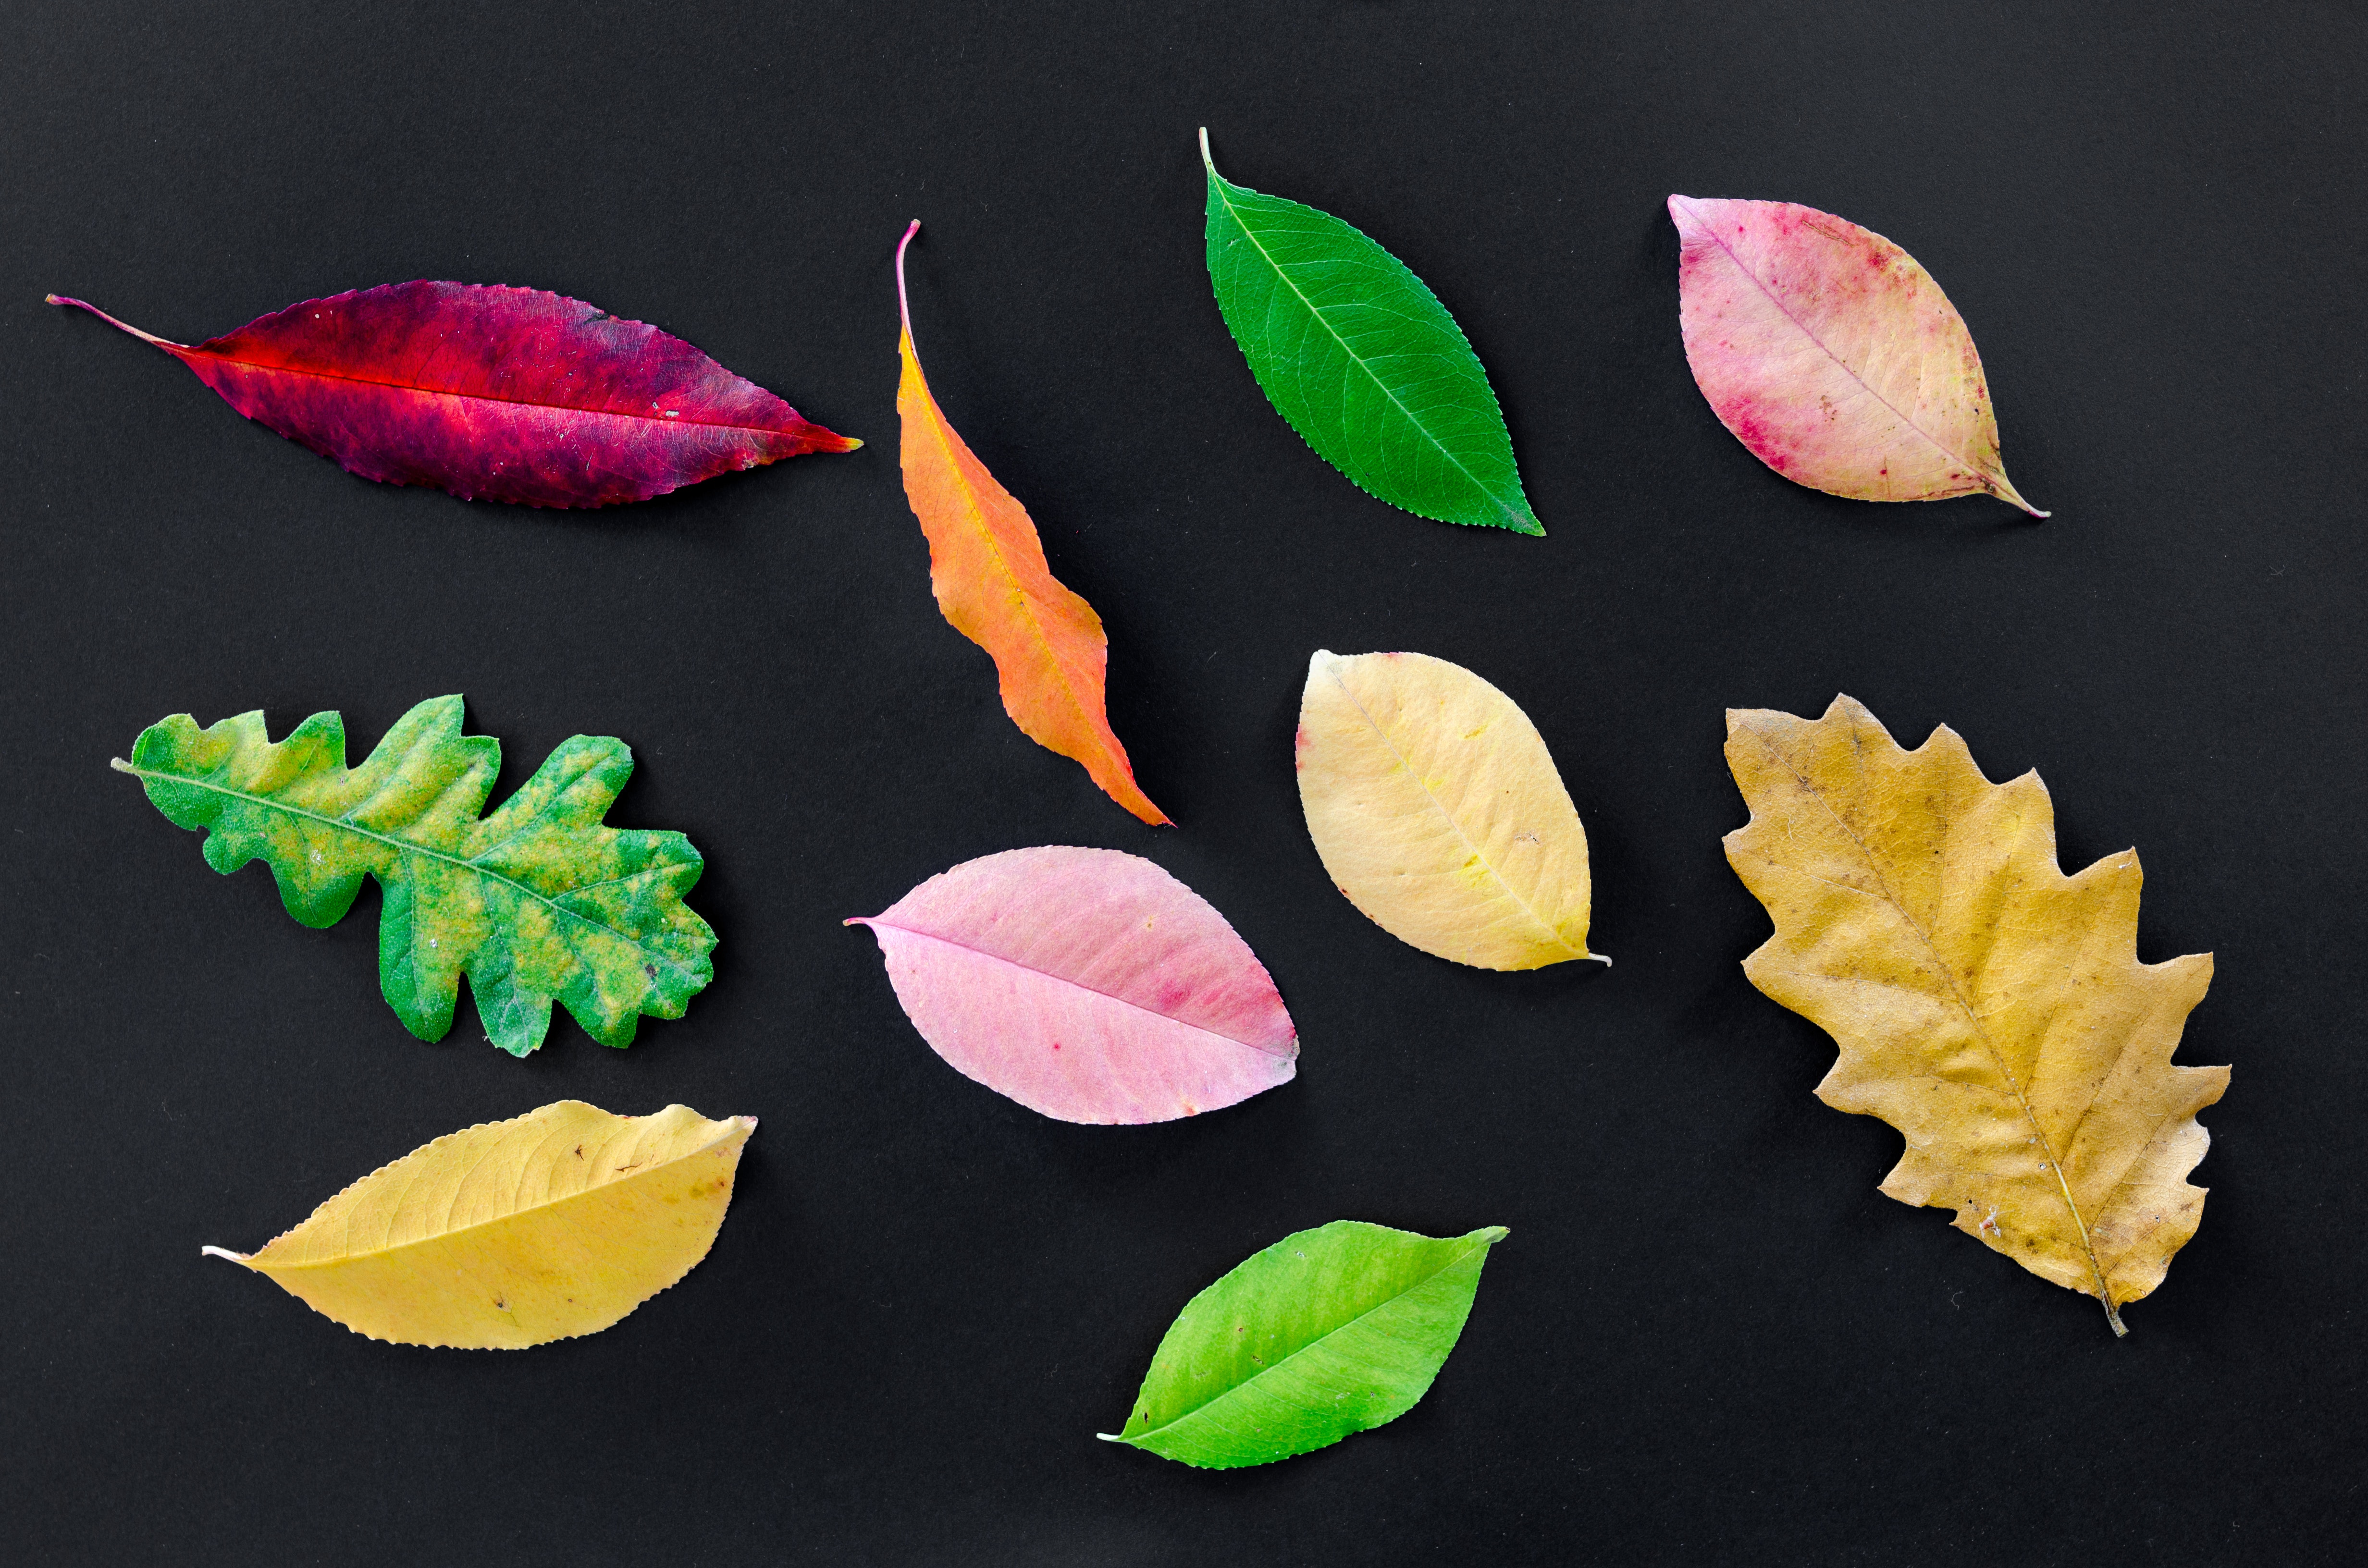
leaf, yellow, plant, botany, flower, petal, tree, still life photography, artificial flower